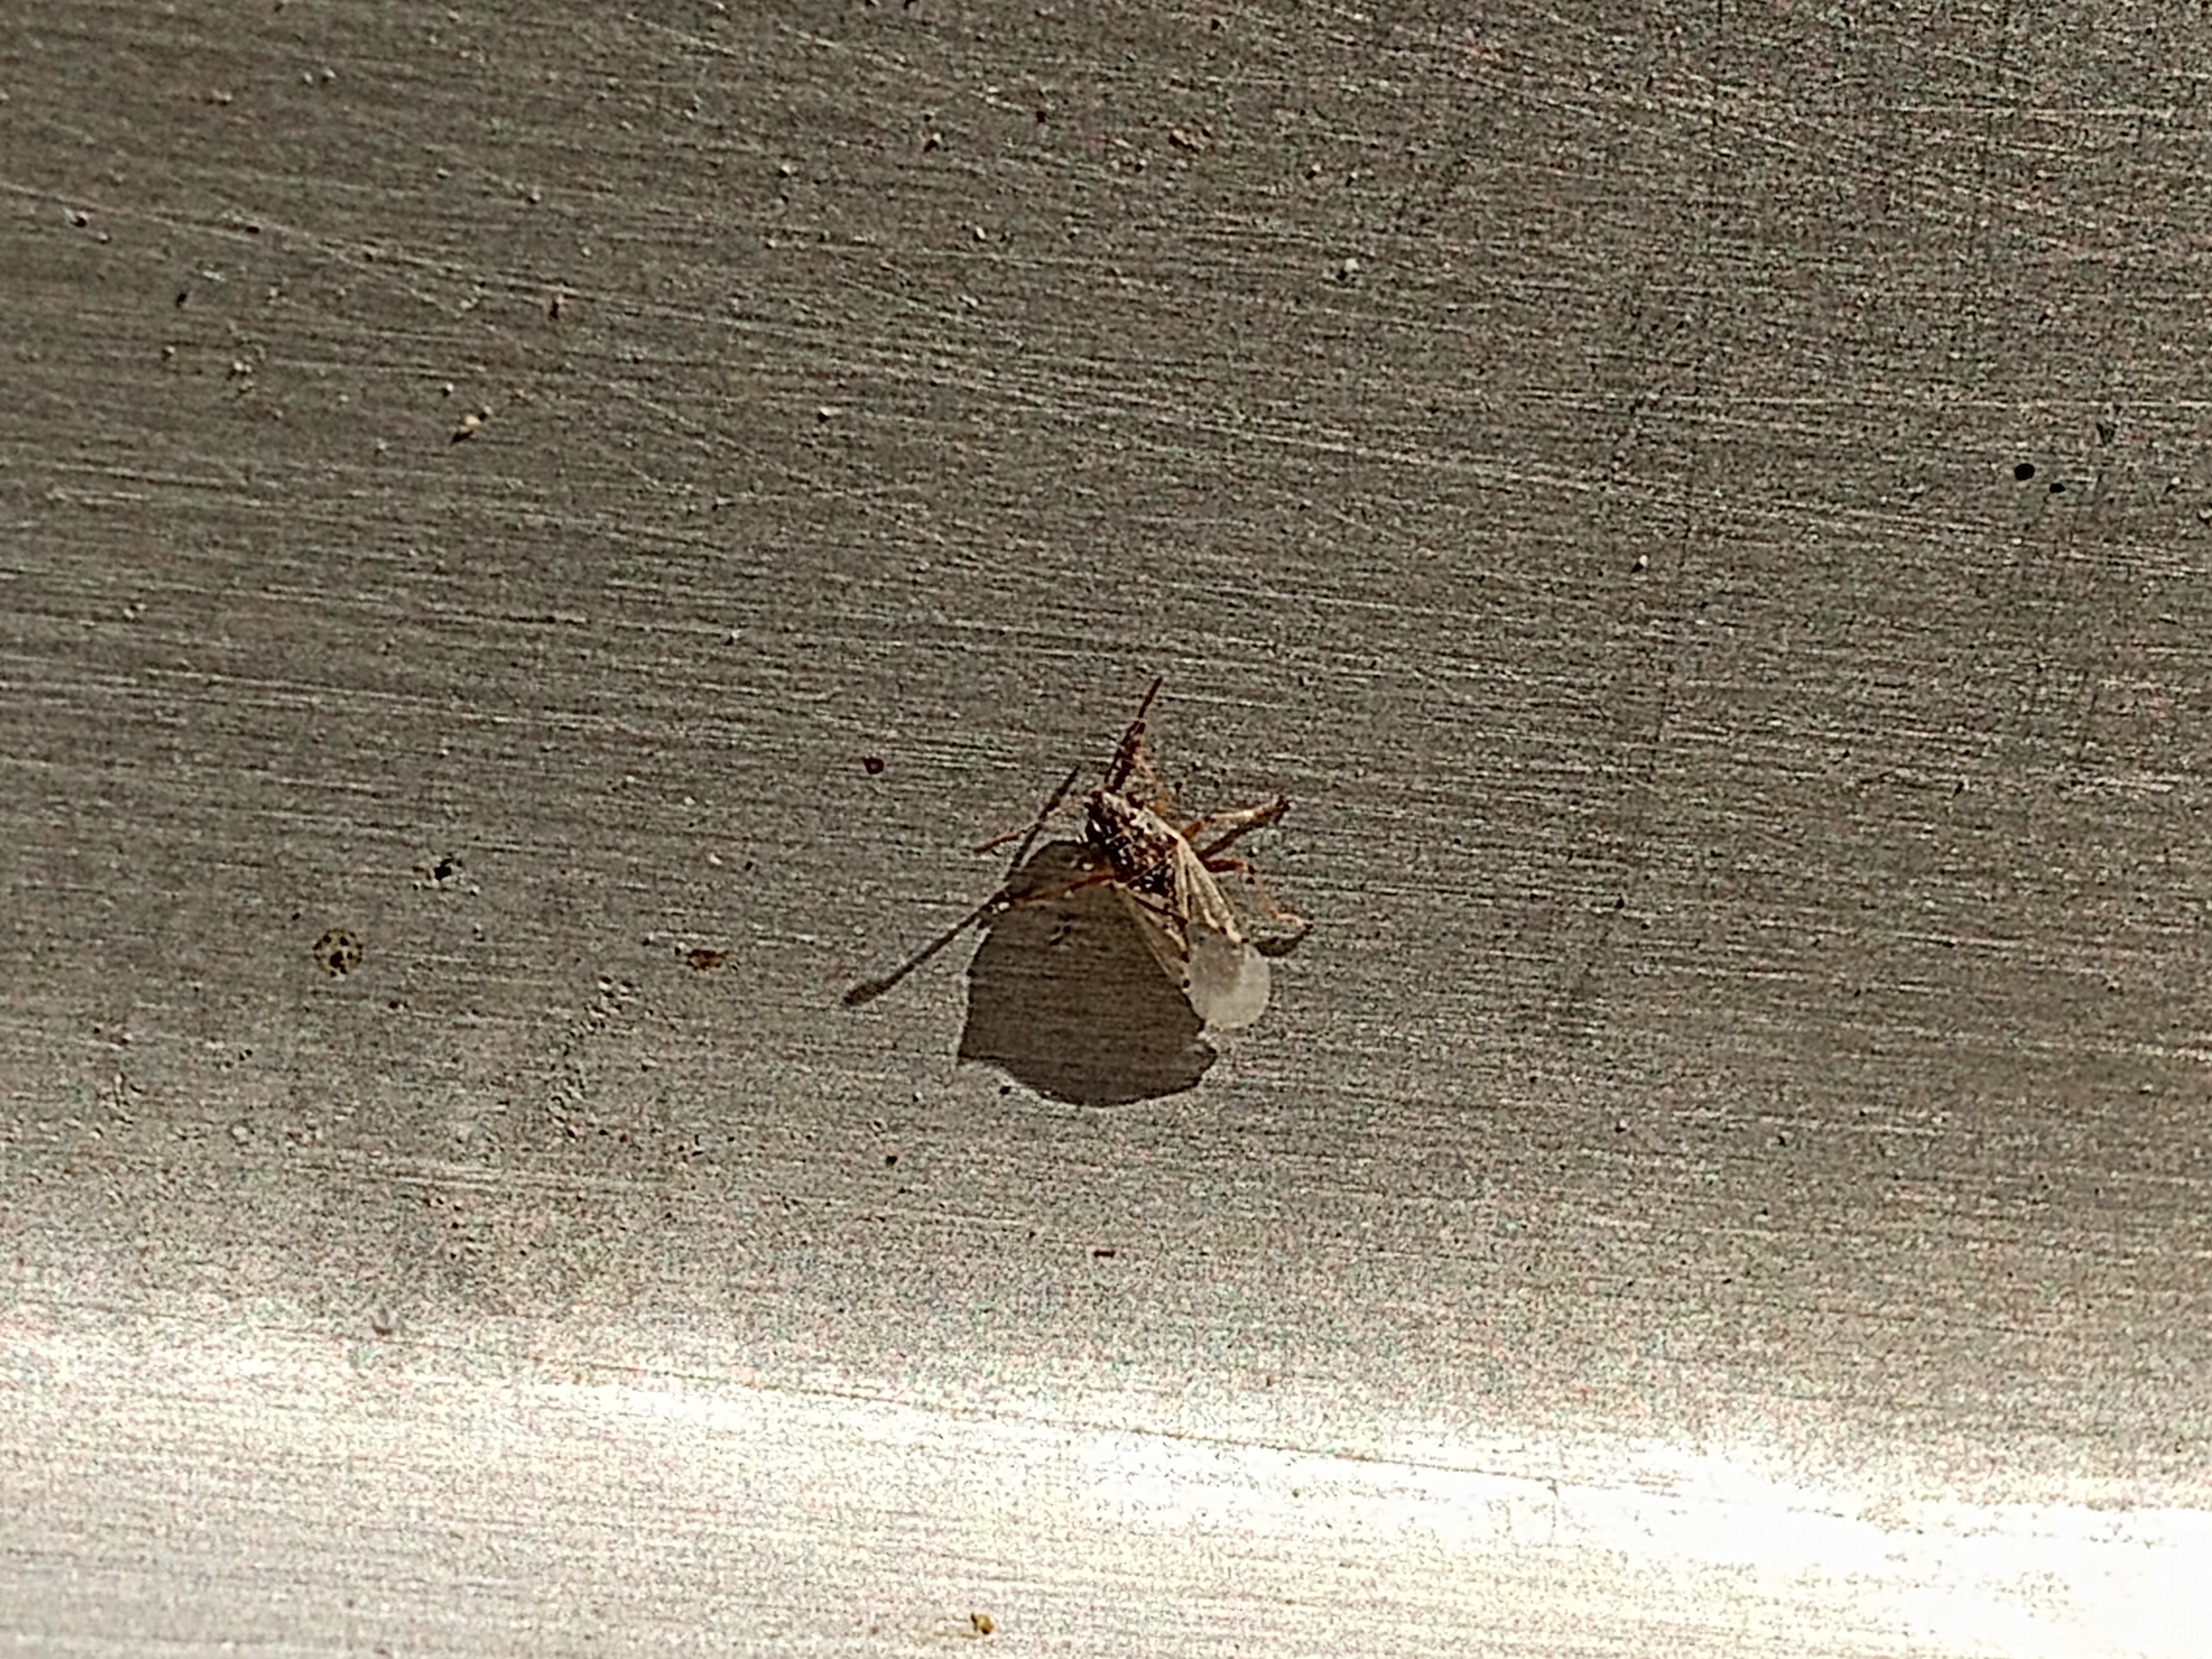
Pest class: predators